Bentley Continental GT

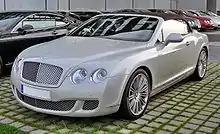
2009 Bentley Continental GTC Speed front view

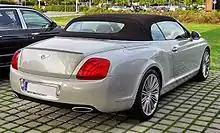
2009 Bentley Continental GTC Speed rear view

Changes to the Continental GTC for 2009 include a new more upright front grille, larger lower air intake, chrome headlamp bezels, retuned Servotronic power steering for improved feedback and feel, new optional Follow-to-stop, radar–based Adaptive Cruise Control, optional carbon ceramic brakes with 420 mm front and 356 mm rear discs and eight-piston callipers (only available with 20 – inch wheels), two new exterior colours (Aquamarine, Blue Crystal) and a new interior colour (Aquamarine).